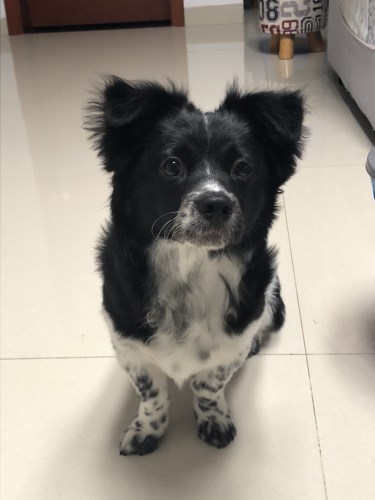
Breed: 2594-n000109-Border_collie